Casa de Piedra (Aguadilla, Puerto Rico)

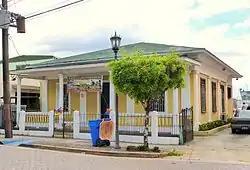
The Casa de Piedra in 2017

Casa de Piedra, also known as Residencia Amparo Roldán, in Aguadilla, Puerto Rico, is a Spanish Colonial-style home that was erected in 1875. It is the only surviving residence of its era in Aguadilla; most similar ones were damaged in the 1918 San Fermín earthquake and eventually demolished.